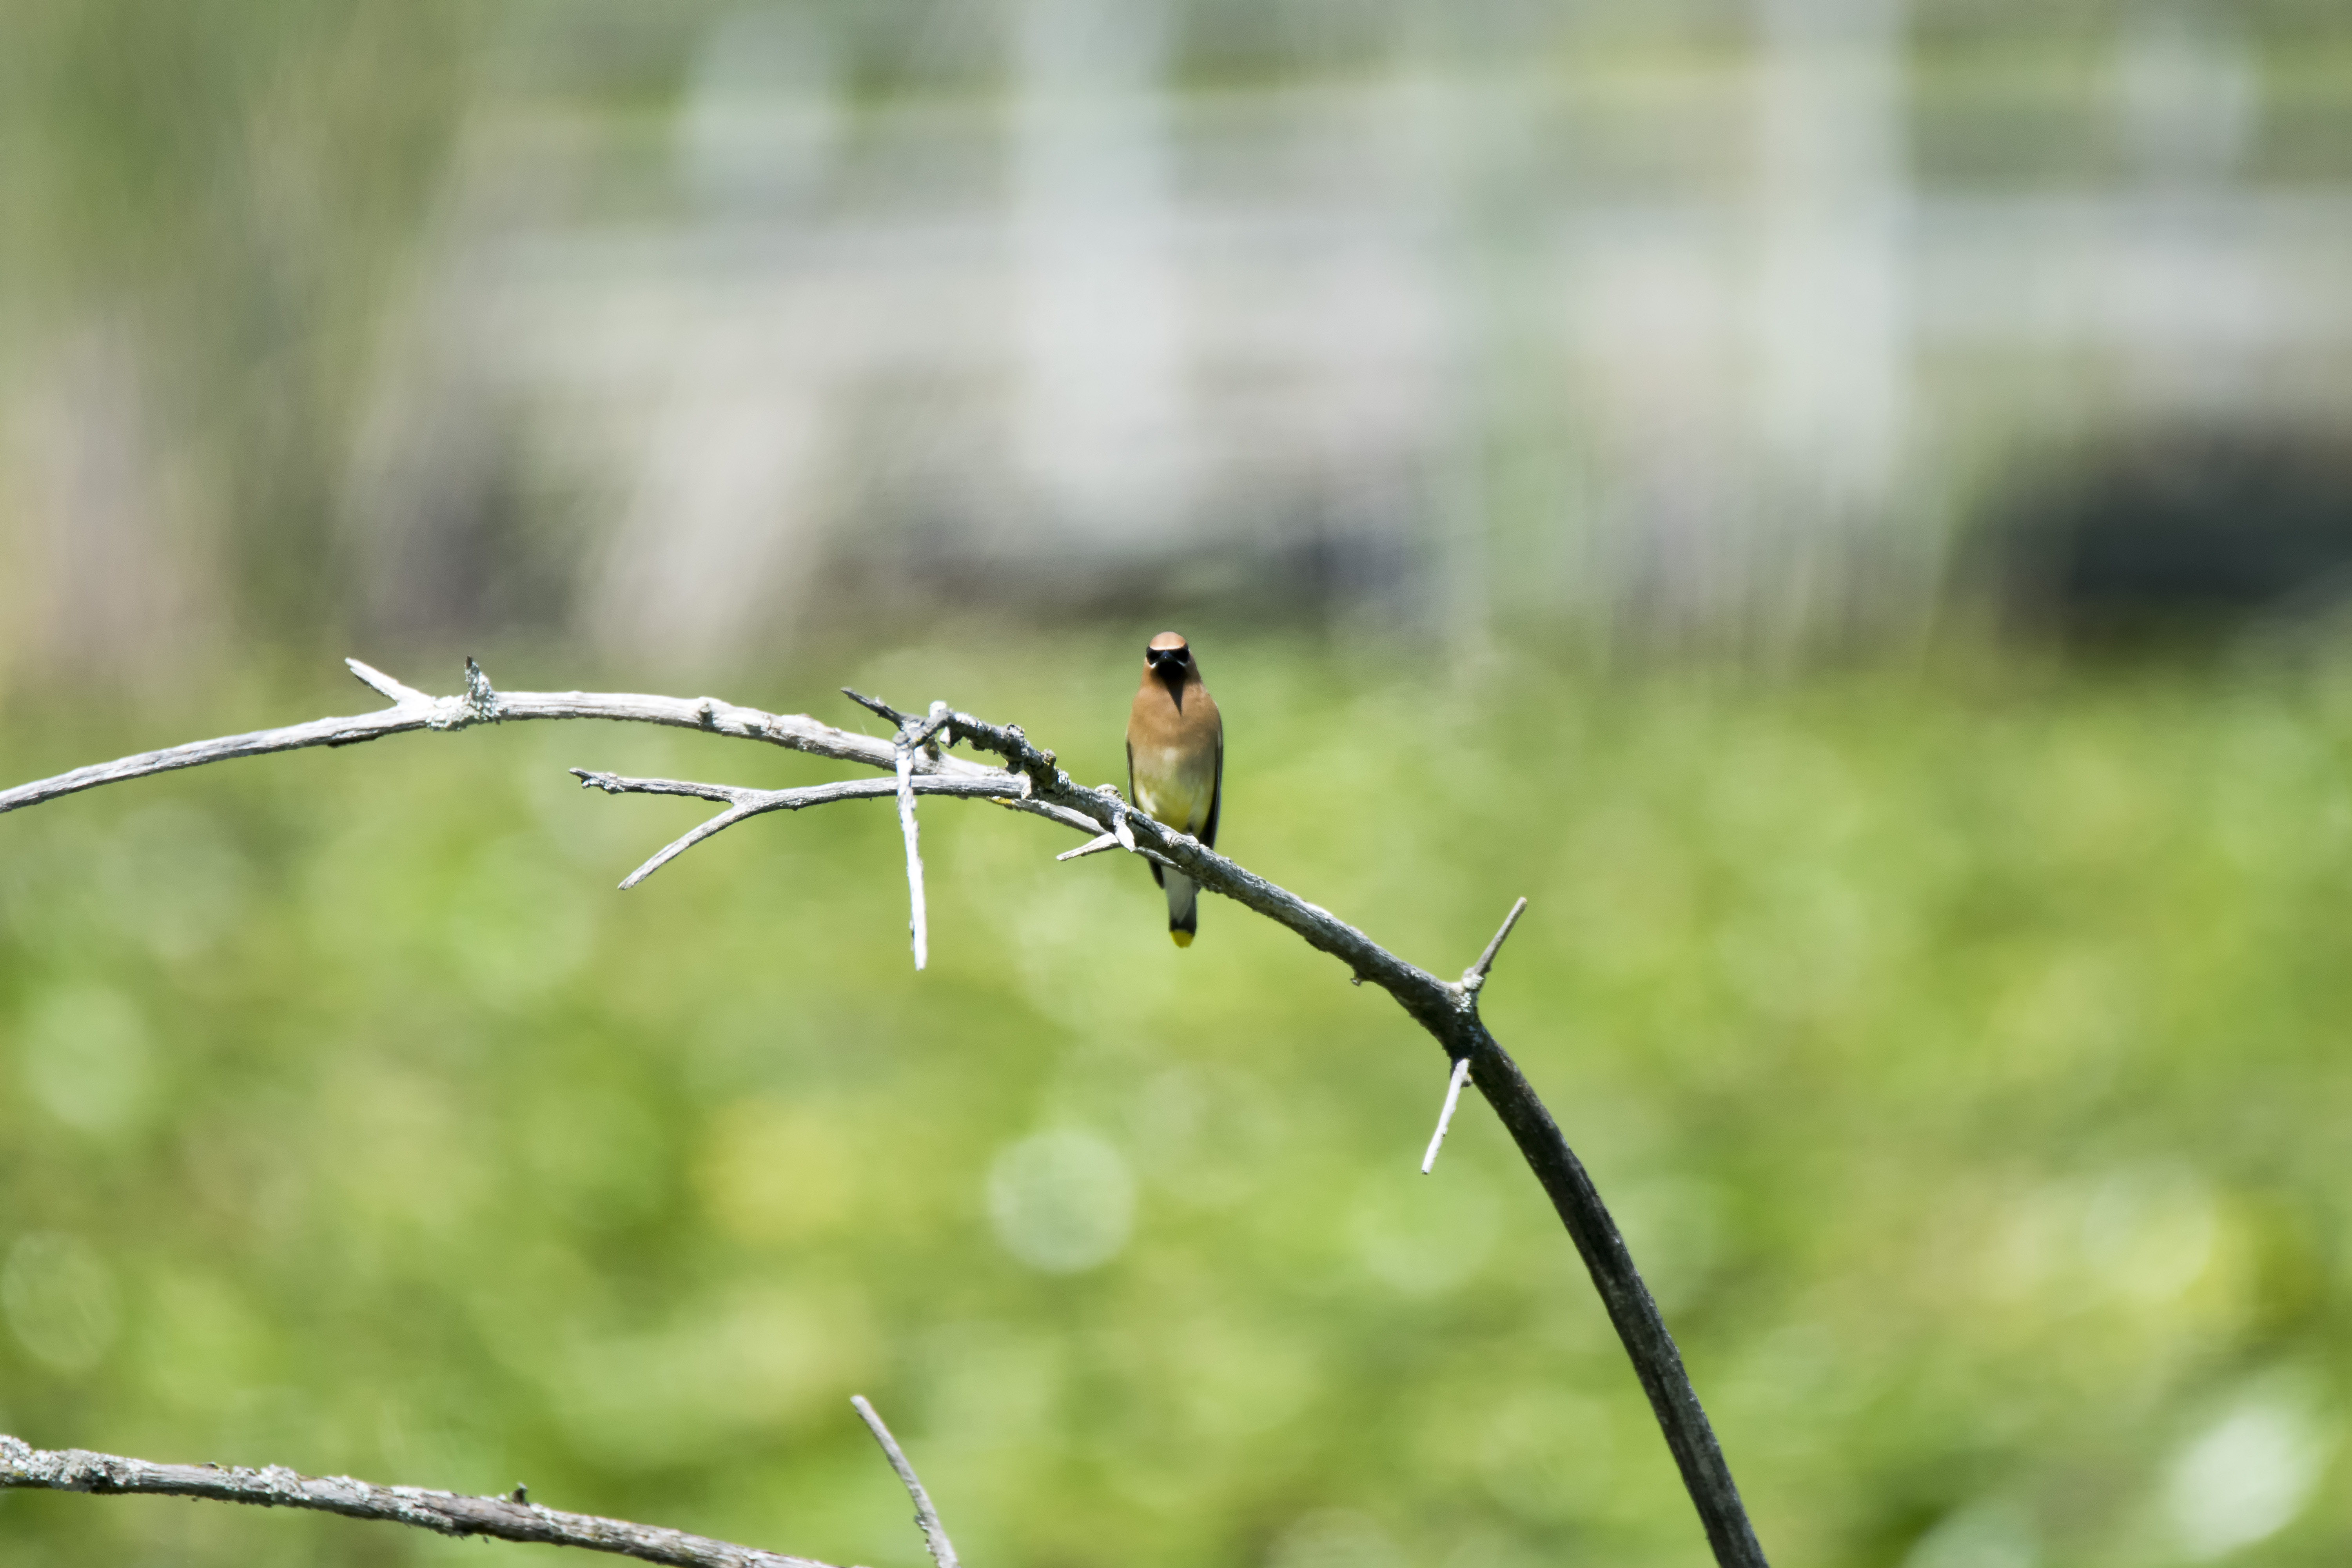
nature, grass, branch, bird, fence, leaf, flower, wildlife, green, insect, fauna, twig, canada, quebec, cedar, sherbrooke, oiseau, jaseur, waxwing, macro photography, dam rique, grass family, plant stem, perching bird